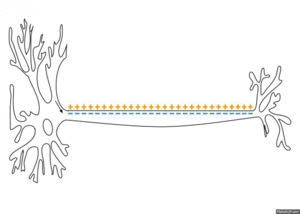
Aktionspotential
Nerveimpulsen ad en neuron
Et aktionspotential er en signalmekanisme mellem levende celler. Ved et aktionspotential stiger cellens elektriske membranpotentiale brat for hurtigt at falde igen, hvilket efterfølges af en stilstandsperiode. Aktionspotentialer forekommer i mange typer dyreceller, under ét kaldt excitable celler, herunder neuroner, muskelceller og kirtelceller, samt visse planteceller. I neuroner spiller aktionspotentialet en central rolle i celle-celle-kommunikationen. I andre typer celler har det til formål at aktivere intracellulære processer. I muskelceller er aktionspotentialet eksempelvis det første skridt i en kæde af begivenheder, der i sidste ende fører til kontraktion. I bugspytkirtlens betaceller udløser de frigivelsen af insulin. Aktionspotentialer i neuroner kaldes også for ”nerveimpulser”, og en serie af aktionspotentialer udløst af et neuron kaldes et ”impulstog”. Et neuron, der udsender et aktionspotential, siges at ”fyre”.